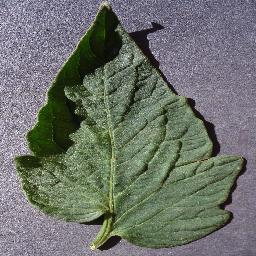
Label: Tomato___healthy